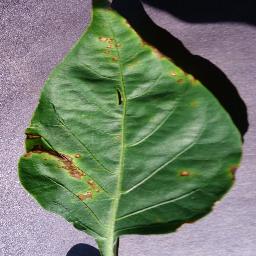
Label: Pepper,_bell___Bacterial_spot